Diego de Landa

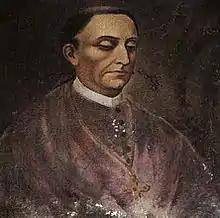

Diego de Landa Calderón, O.F.M. (12 November 1524 – 29 April 1579) was a Spanish Franciscan bishop of the Roman Catholic Archdiocese of Yucatán. He led a campaign against idolatry and human sacrifice. In doing so, he burned Maya manuscripts (codices) which contained knowledge of Maya religion and civilization, and the history of the American continent. Nonetheless, his work in documenting and researching the Maya was indispensable in achieving the current understanding of their culture, to the degree that Mayanist William Gates asserted that "ninety-nine percent of what we today know of the Mayas, we know as the result either of what Landa has told us in the pages that follow, or have learned in the use and study of what he told". He also described that "it is an equally safe statement that...he burned ninety-nine times as much knowledge of Maya history and sciences as he has given us".